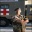
Label: ambulance